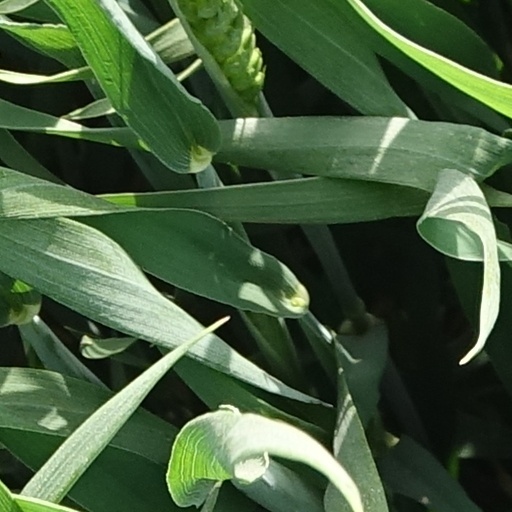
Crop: wheat